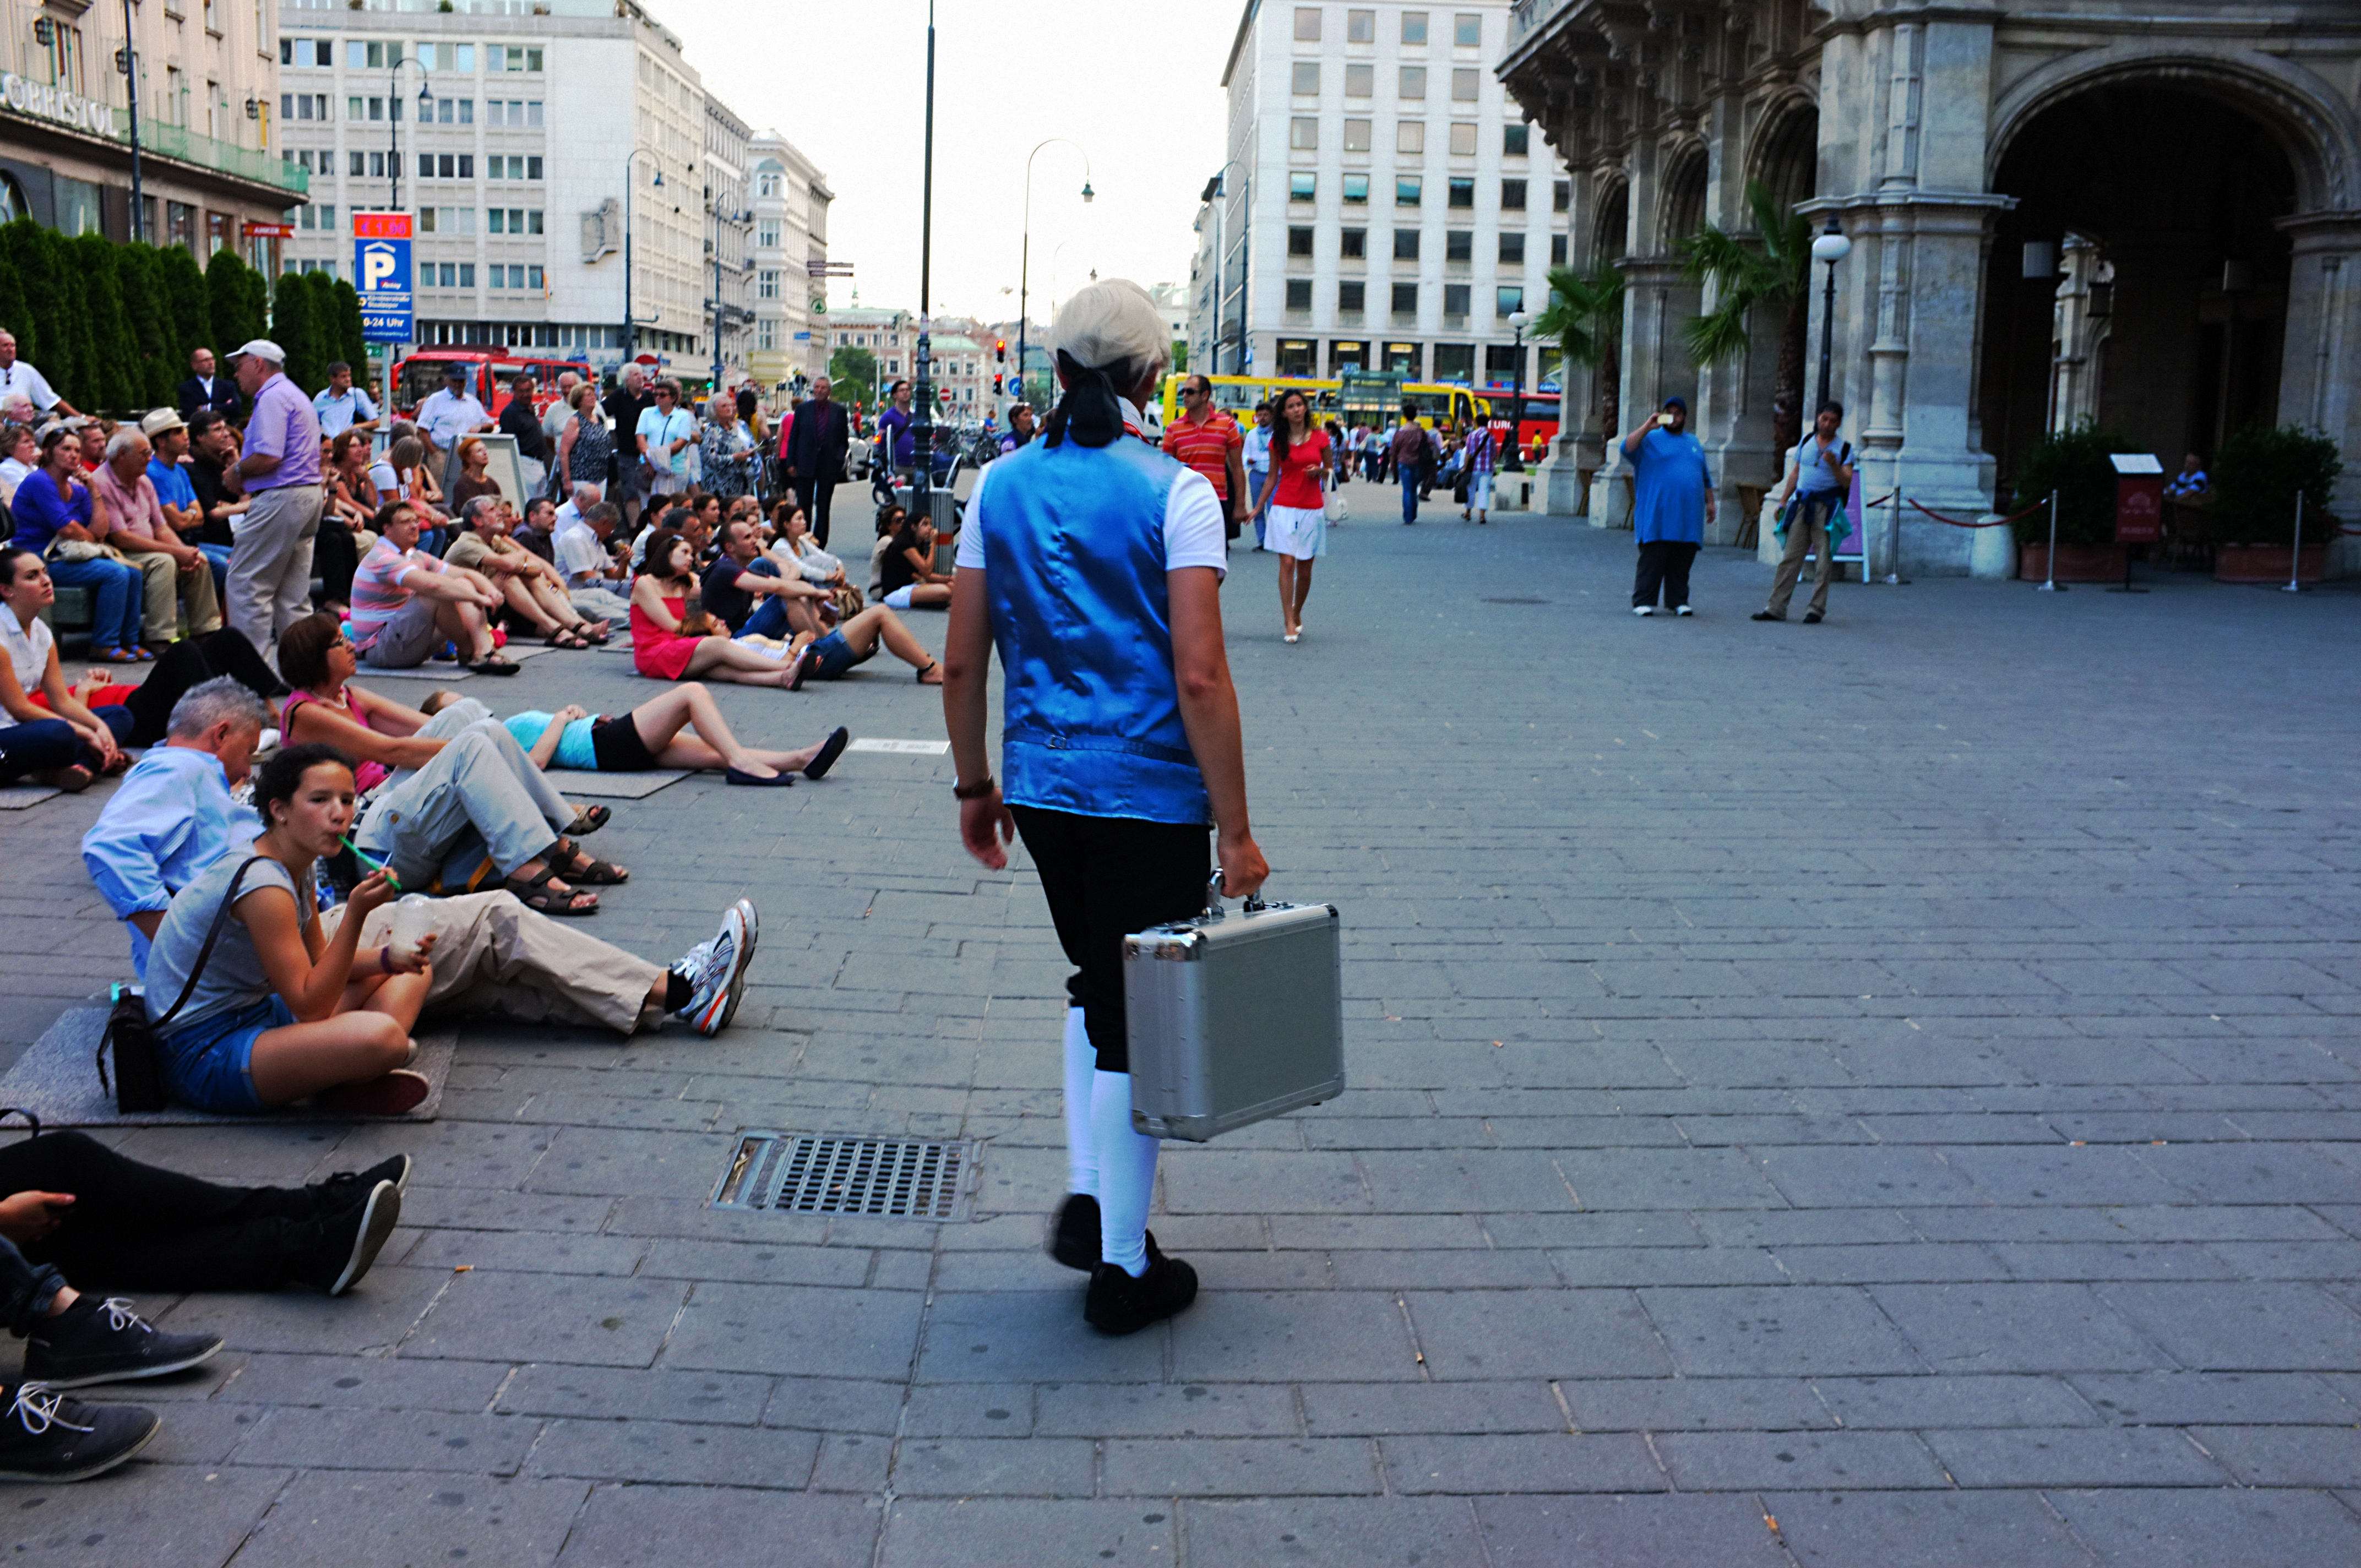
pedestrian, walking, road, street, urban, crowd, fujifilm, infrastructure, vienna, x100, fuji, wien, finepixx100